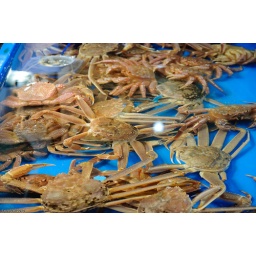
Tsukiji fish market in Tokyo.